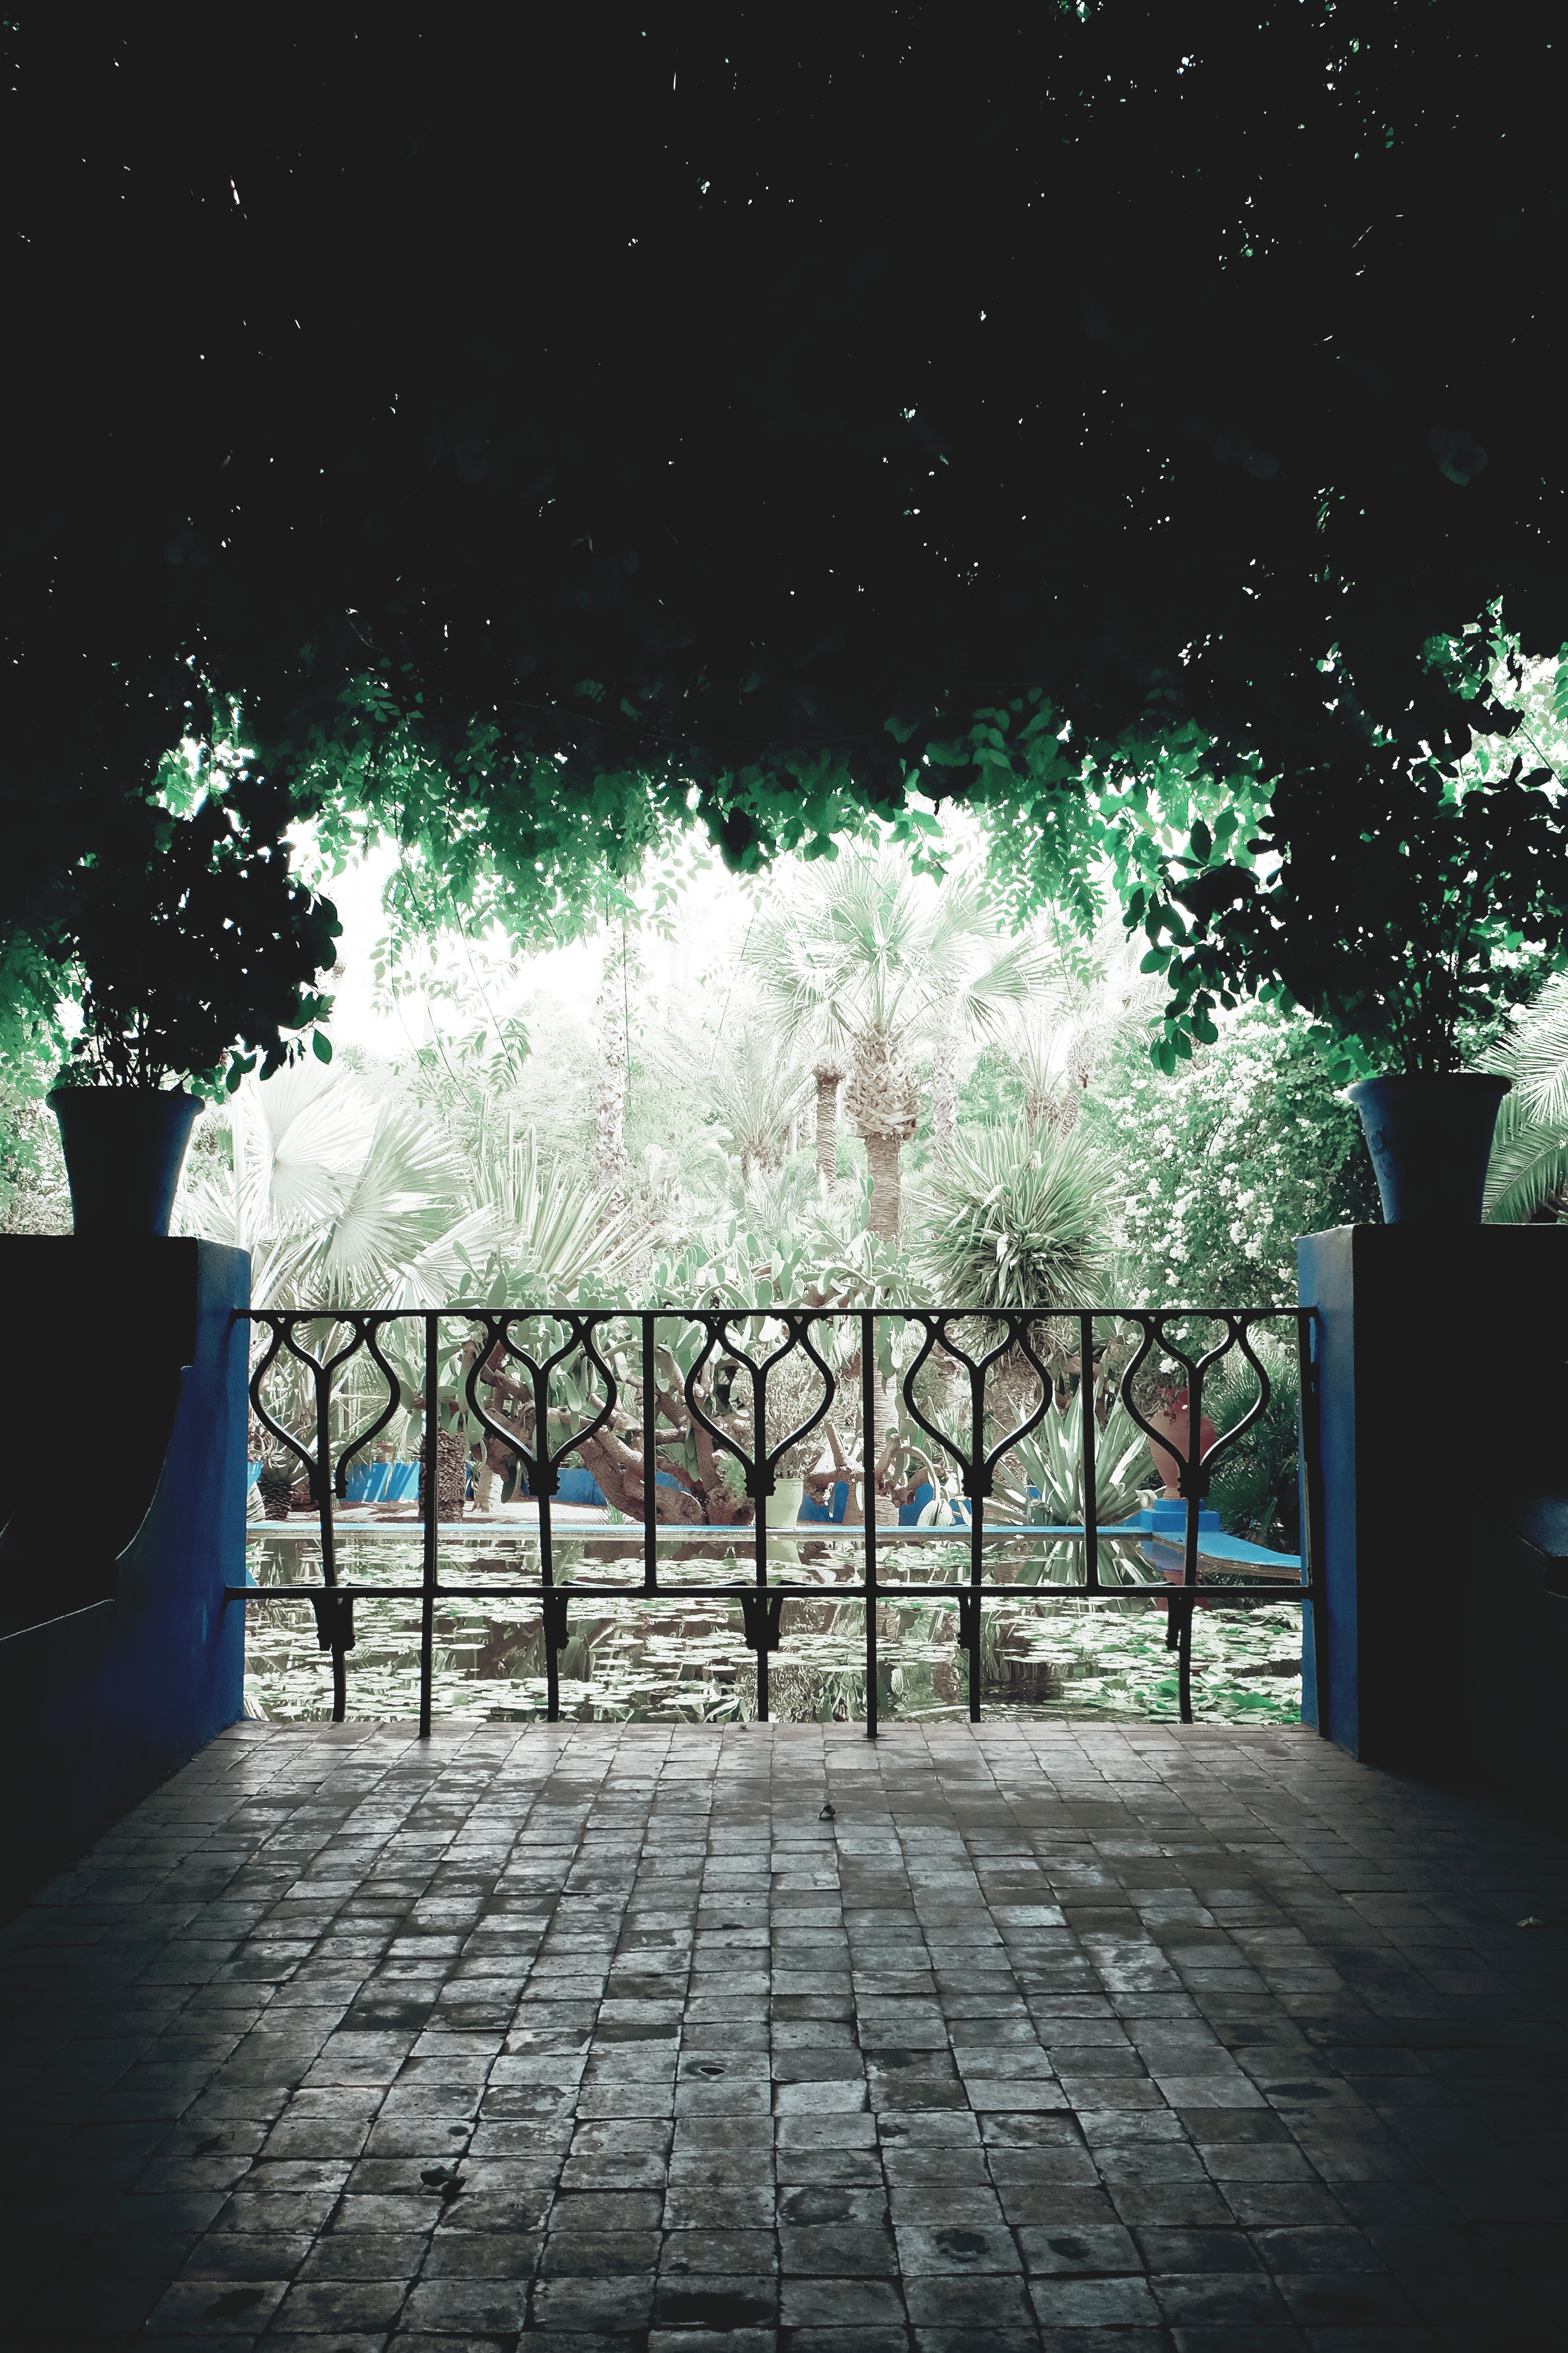
light, night, sunlight, flower, reflection, darkness, lighting